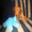
Label: dog